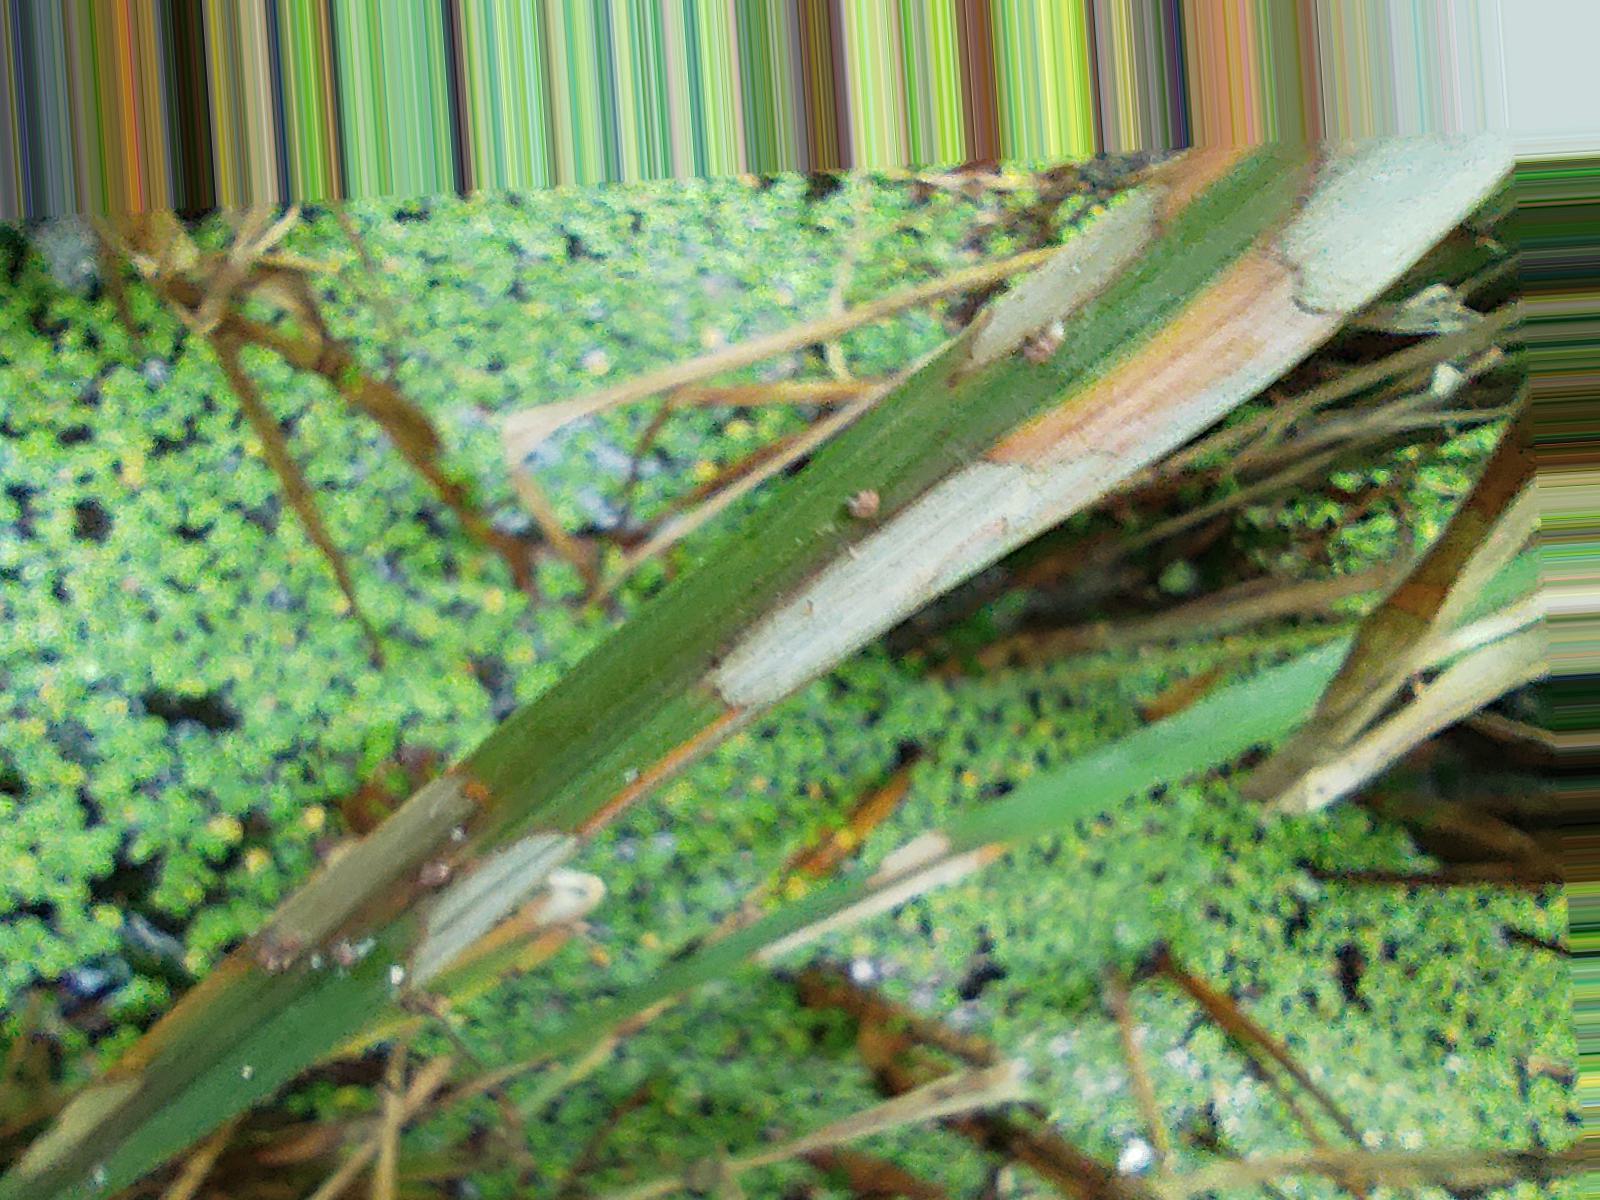
Nhãn: Bệnh Đốm Vằn ( Khô vằn ) ( Sheath Blight )